James Hall (minister)

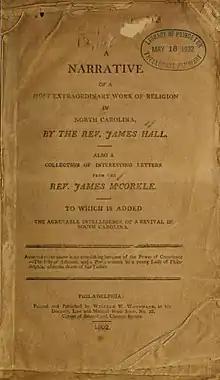
Cover of book by Rev James Hall

In his missionary pursuits, he made over fourteen expeditions to the west and southwest. In 1800, he established the first protestant mission in Natchez, Mississippi. In 1801, he published a book on articles that he had written on this area of Mississippi, "A brief history of the Mississippi Territory, to which is prefixed a summary view of the country between the settlements on Cumberland River & the territory." He also wrote a book, "A narrative of a most extraordinary work of religion in North Carolina".